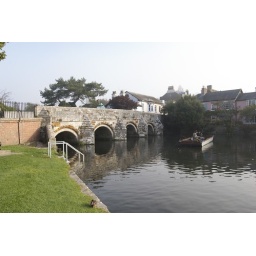
A bridge over the river Avon